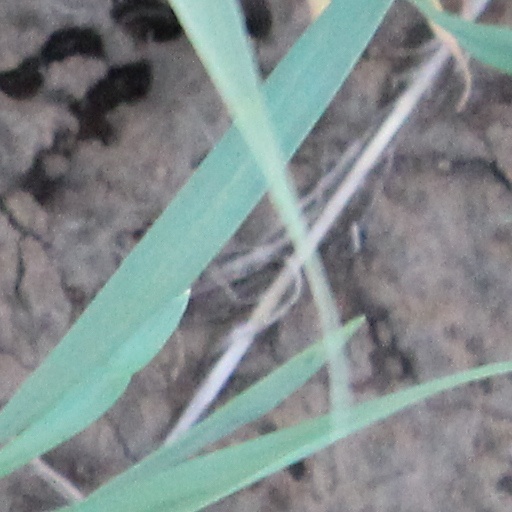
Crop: wheat